List of tallest buildings in Kenya

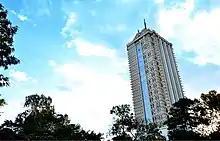
Rahimtulla Tower is one of the tallest buildings in Kenya

Most of the tallest buildings in Kenya are found in Nairobi, the capital and largest city in the country. In Nairobi, there are 18 buildings that stand taller than and several under construction. The tallest building in the city is the new 32-storey, Britam Towers. The second-tallest building in the city is the 31-storey, GTC Office Tower. The most recent skyscrapers to be constructed are Prism Tower, Le'Mac and FCB Mirhab Tower.